Medical deserts in the United States

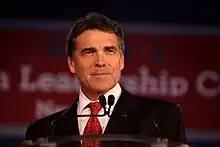
Former Texas Governor Rick Perry speaking at a Republican leadership conference in 2013. Perry opposed Medicare expansion under the Affordable Care Act, resulting in Texas opting out of the expansion.

The 2010 passage of the Affordable Care Act expanded Medicaid eligibility for low income Americans, but several Southern states with large poor black populations opted out of the expansion, its Republican governors opposing the Obama-led initiative as federal over-reach. In rejecting Medicaid expansion—estimated at $100 billion federal dollars over 10 years—then Texas Governor Rick Perry told Tea Party supporters in 2013, "Texas will not be held hostage by the Obama administration's attempt to force us into this fool's errand of adding more than a million Texans to a broken system."